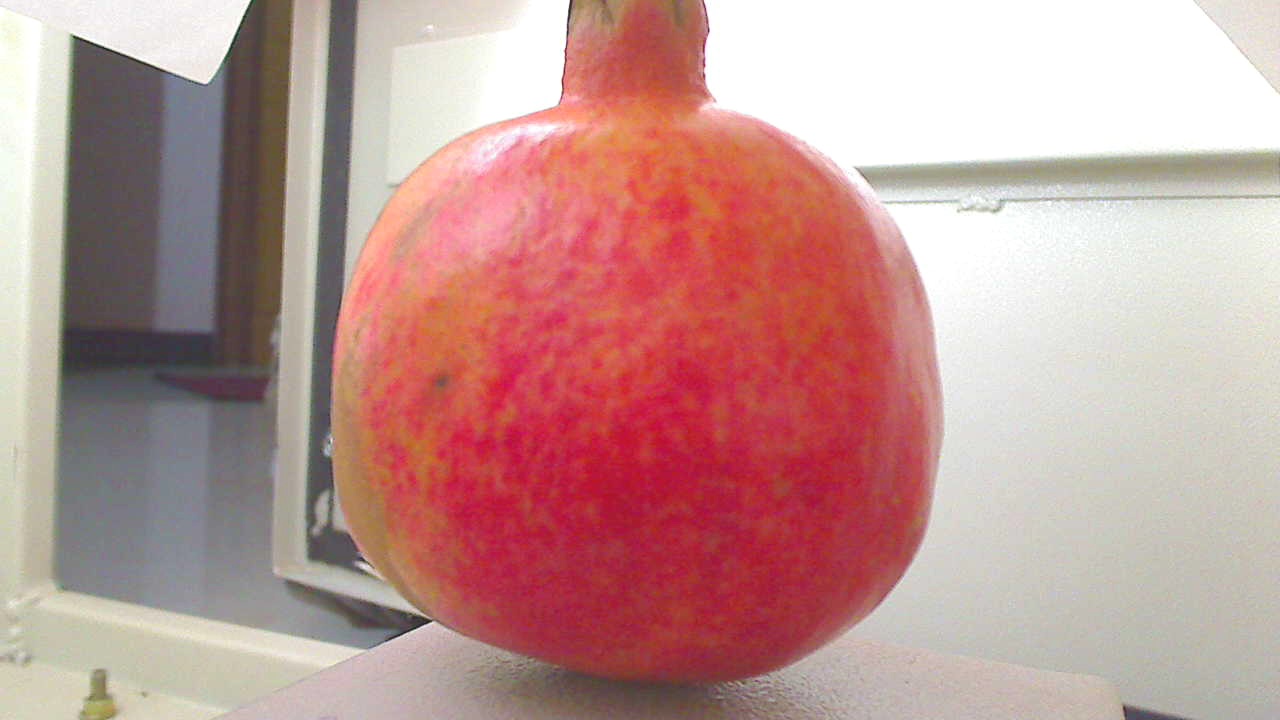
Grade: grade-1
Quality: quality-2